Temple

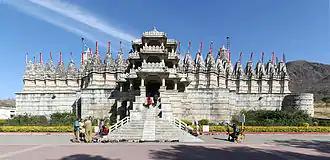
Ranakpur Jain temple, Rajasthan, India.

Buddhist temples include the structures called stupa, wat and pagoda in different regions and languages. A Buddhist temple might contain a meditation hall hosting "Buddharupa", or the image of Buddha, as the object of concentration and veneration during a meditation. The stupa domed structures are also used in a circumambulation ritual called "Pradakshina".